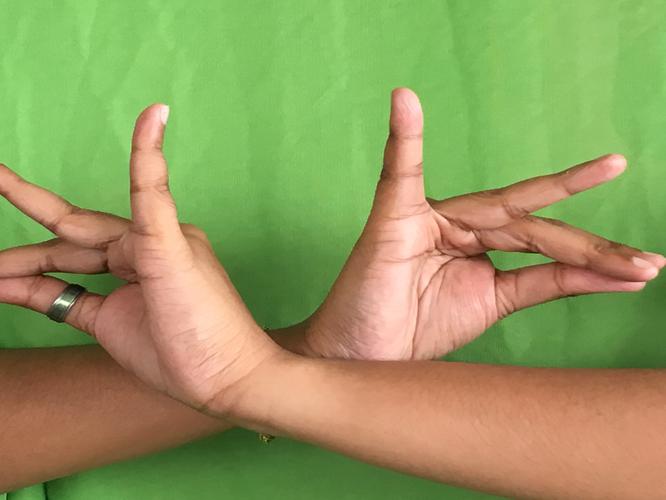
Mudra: Katakavardhana
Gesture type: double_hand